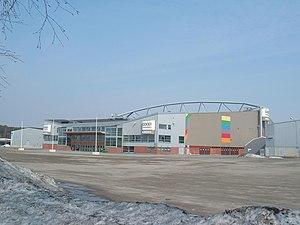
La Coop Norrbotten Arena est une patinoire de Luleå en Suède. Elle a été construite en 2002.